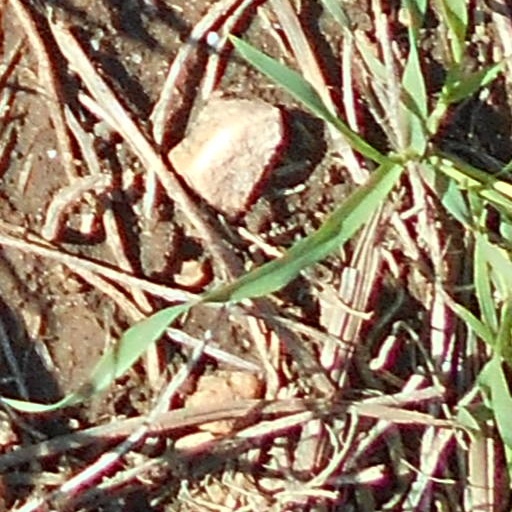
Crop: wheat